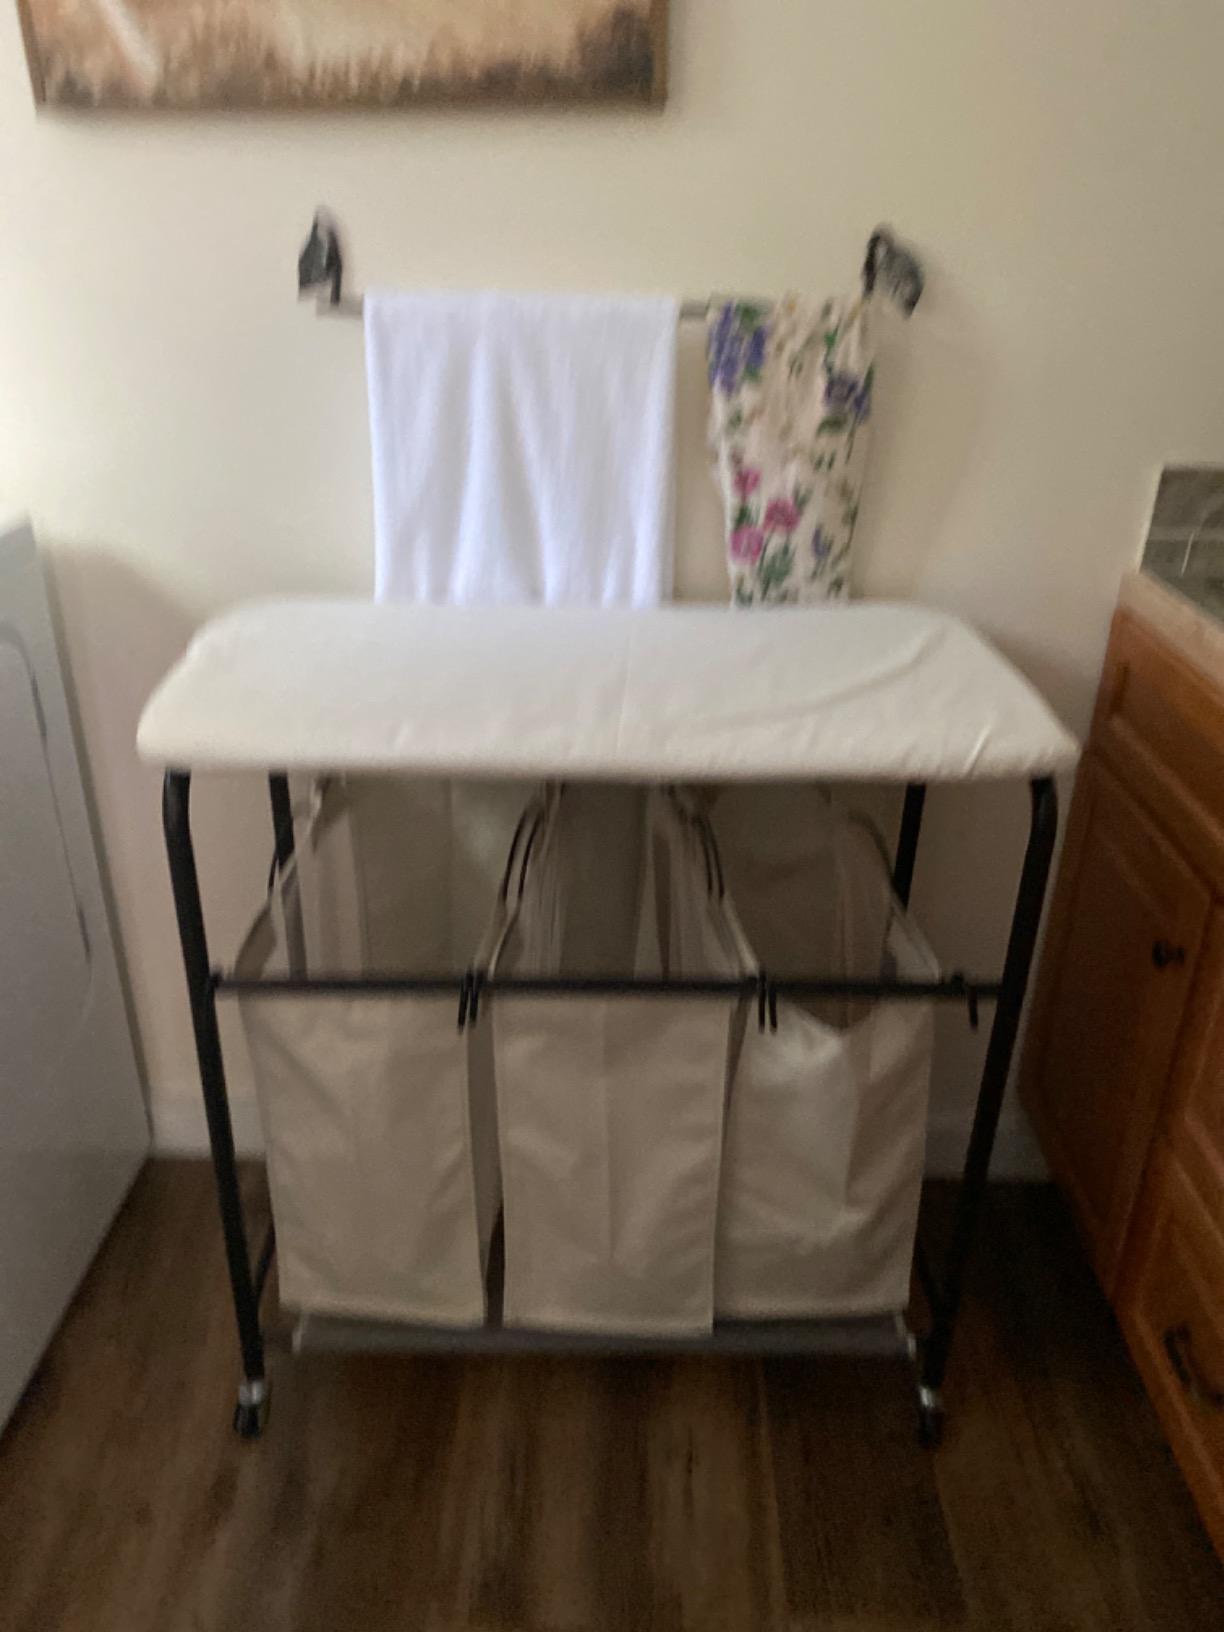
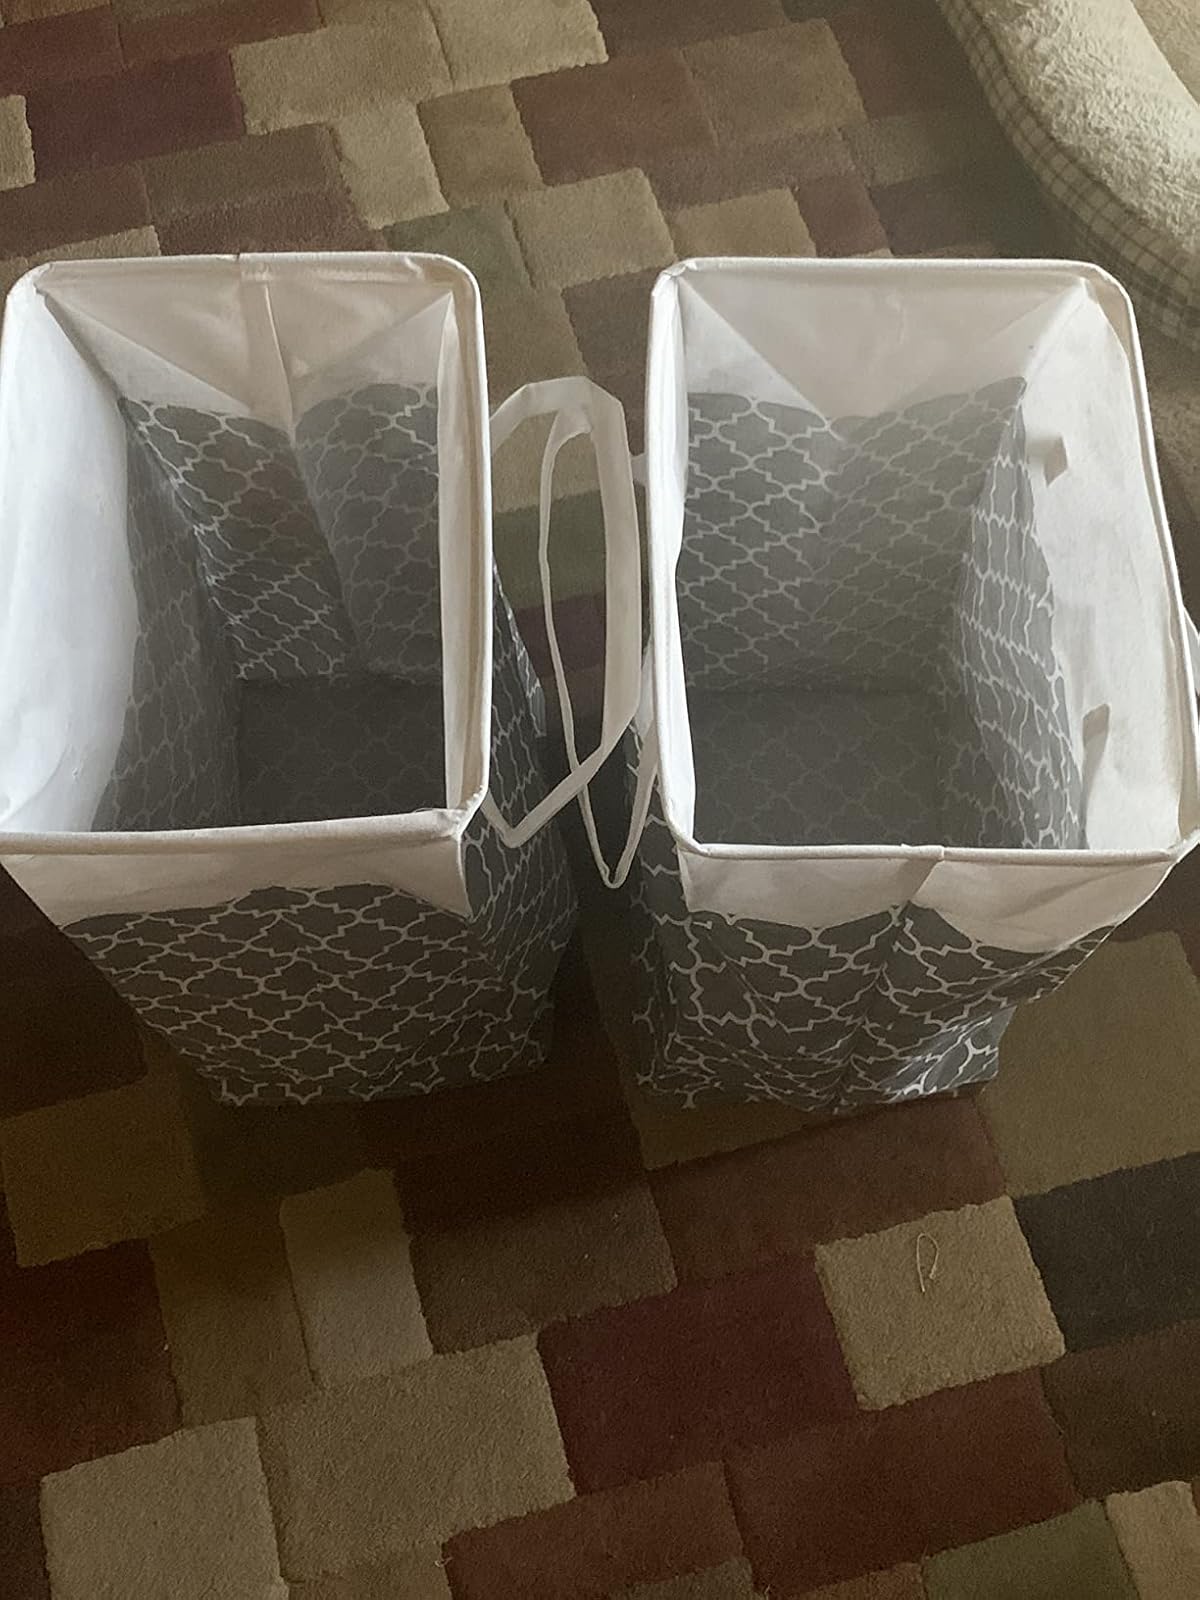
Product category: items_hamper
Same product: no